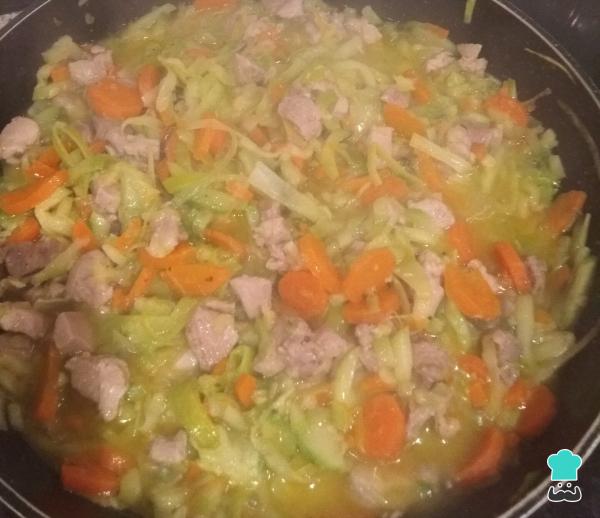
Pelamos y cortamos las verduras en juliana, las rehogamos con aceite y añadimos sal y pimienta. Cuando estén rehogadas las verduras del strudel salado de verduras añadimos la nata.